Campbell's dwarf hamster

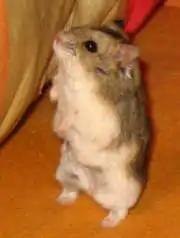
A Campbell's dwarf hamster

In both the wild and captivity, Campbell's dwarf hamsters scent-mark around their territories using Harderian glands, skin glands located behind the ears. They use urine and feces for communication.